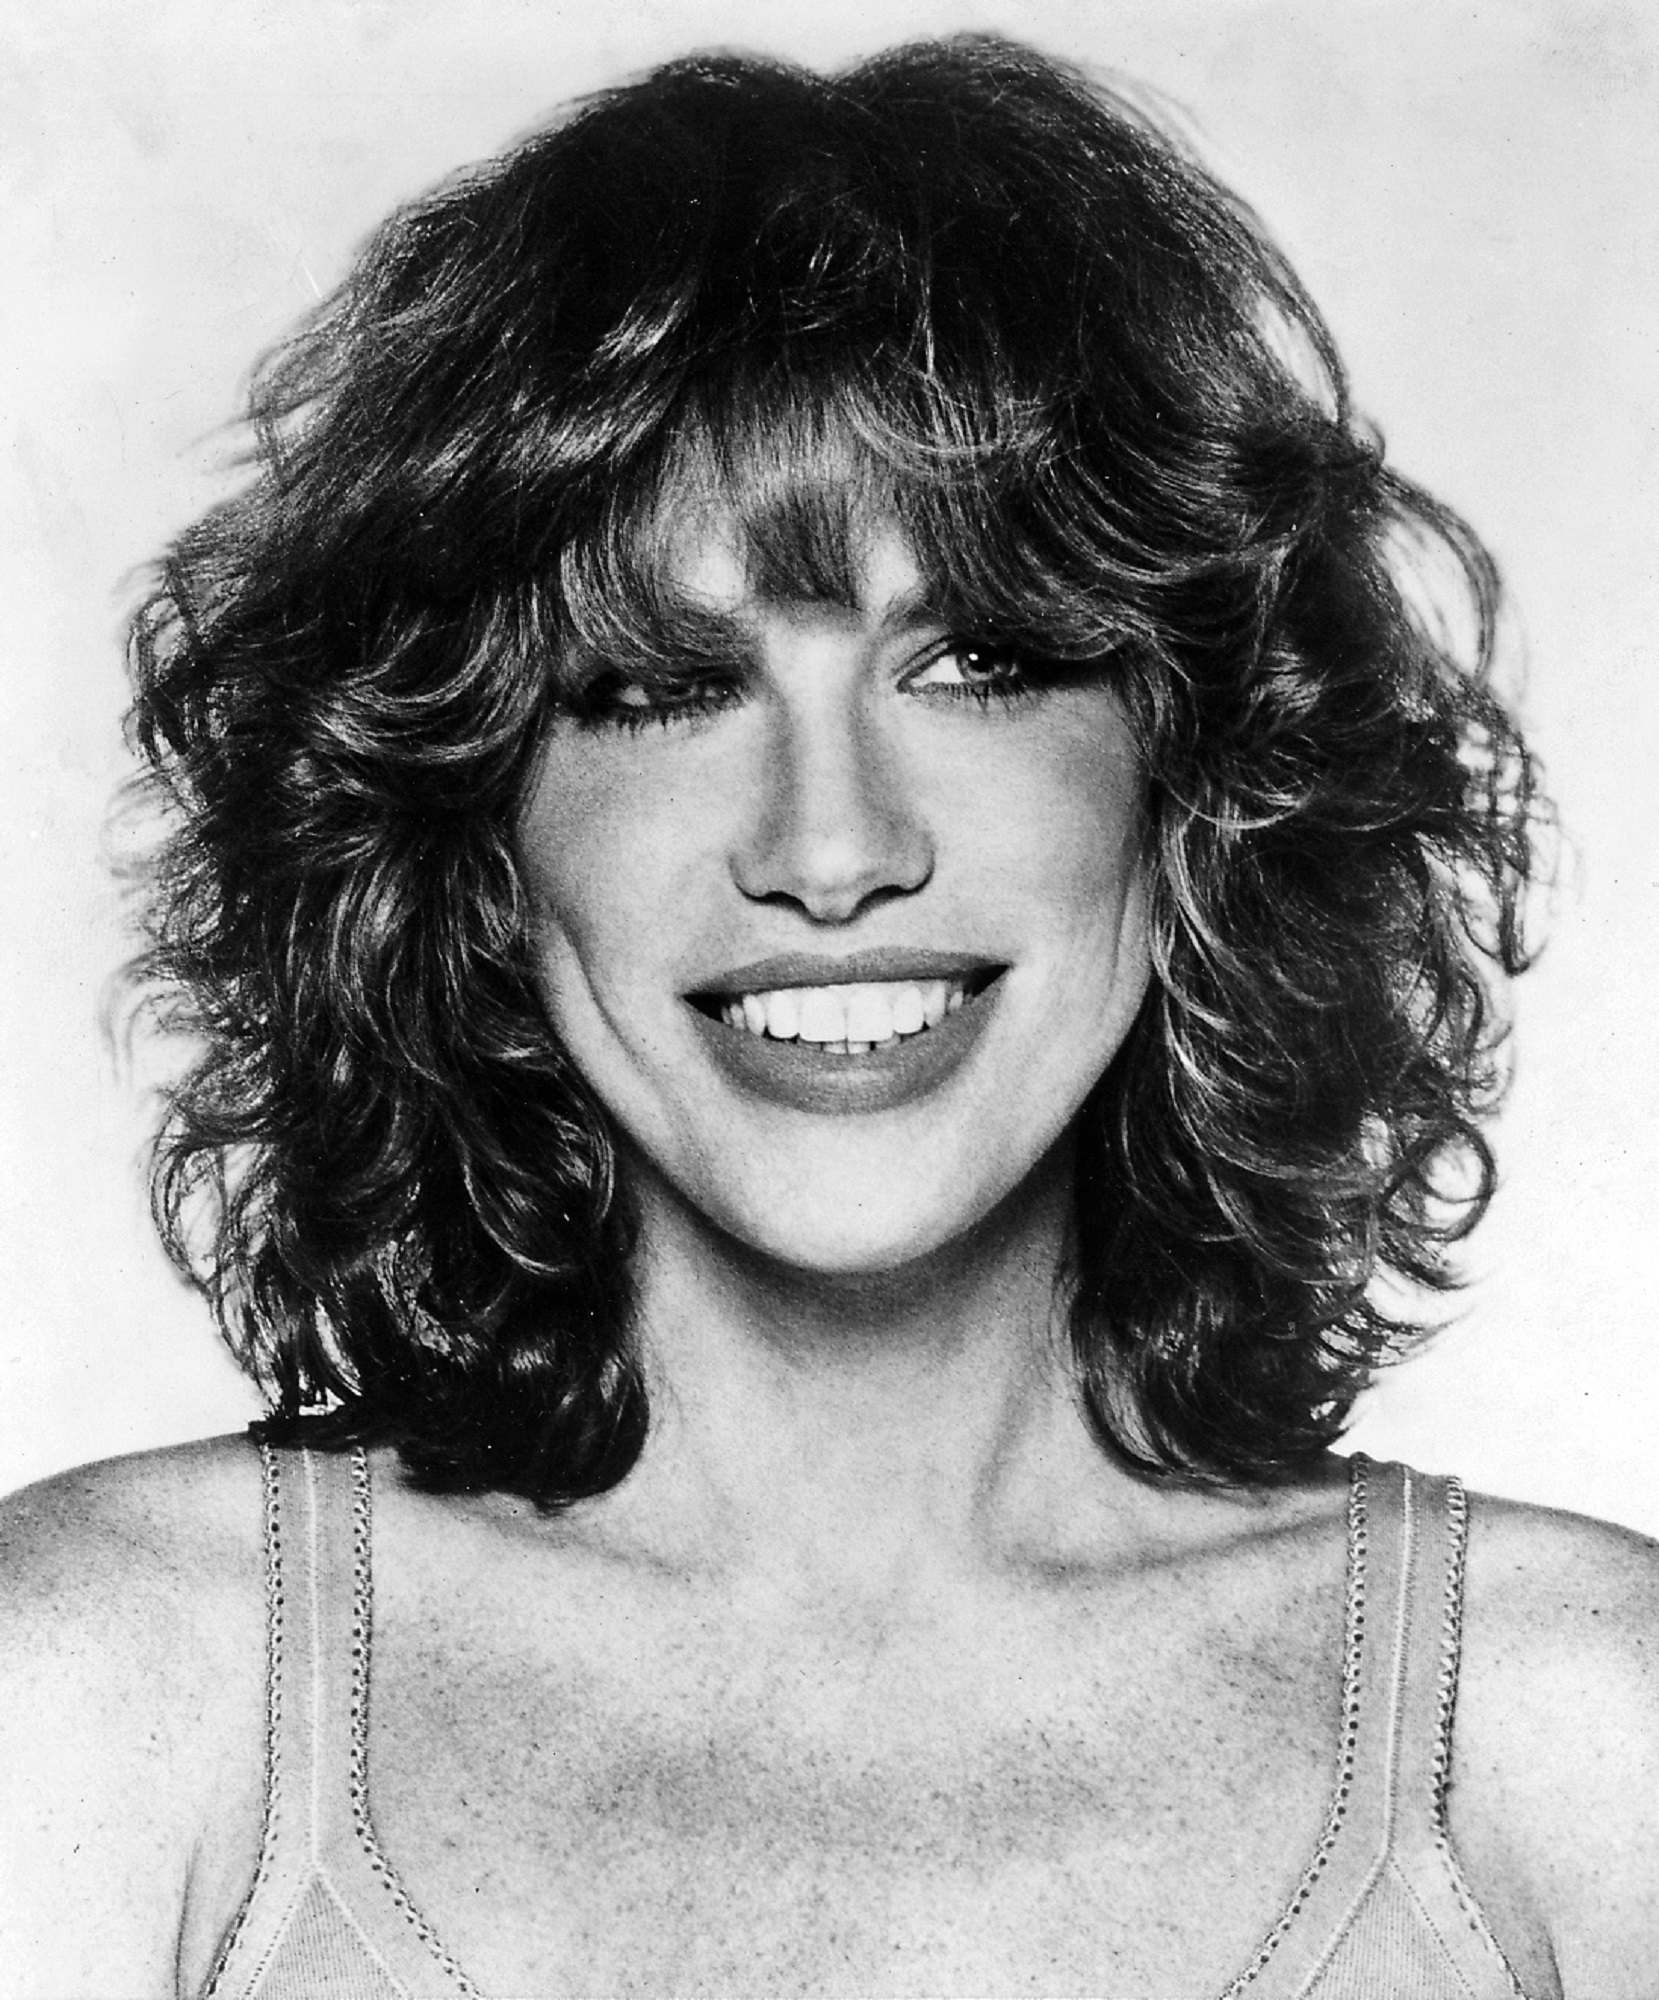
music, black and white, hair, singer, musician, monochrome, hairstyle, long hair, black hair, face, nose, sketch, drawing, famous, contemporary, author, celebrity, songwriter, photo shoot, brown hair, hits, monochrome photography, supermodel, layered hair, carly simon